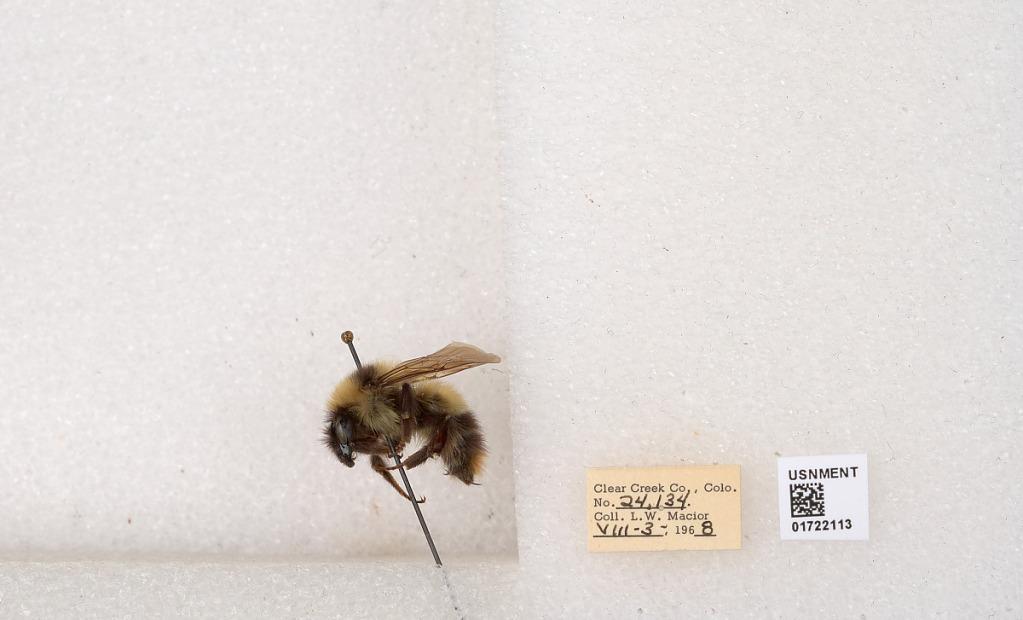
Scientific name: Bombus kirbyellus
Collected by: L. Macior
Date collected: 1968-8-3
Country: United States
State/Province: Colorado
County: Clear Creek
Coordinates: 39.6891, -105.644